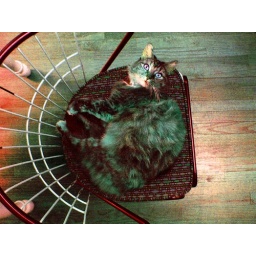
in house cat at off square books